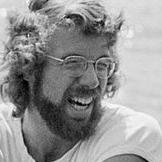
Age: 21